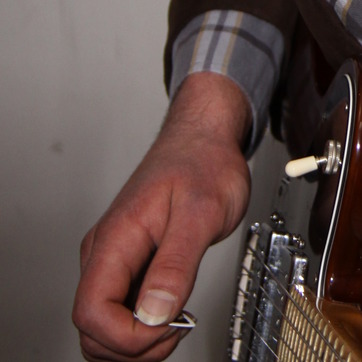
Material: skin